Nihon Shoki

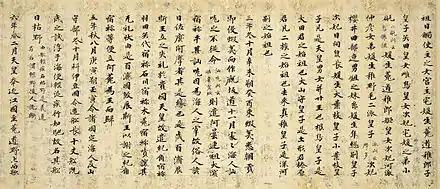
Page from a copy of the , early Heian period (c. 9th century)

The or , sometimes translated as The Chronicles of Japan, is the second-oldest book of classical Japanese history. It is more elaborate and detailed than the , the oldest, and has proven to be an important tool for historians and archaeologists as it includes the most complete extant historical record of ancient Japan. The was finished in 720 under the editorial supervision of Prince Toneri with the assistance of Ō no Yasumaro and presented to Empress Genshō. The book is also a reflection of Chinese influence on Japanese civilization. In Japan, the Sinicized court wanted written history that could be compared with the annals of the Chinese.